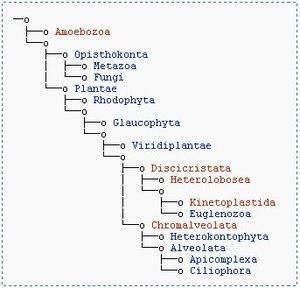
Cette page a pour objet de présenter un arbre phylogénétique des Eukaryota, c'est-à-dire un cladogramme mettant en lumière les relations de parenté existant entre leurs différents groupes, telles que les dernières analyses d'études reconnues les proposent. Ce n'est qu'une possibilité de phylogénie entre différentes hypothèses issues de travaux de chercheurs, et les principaux débats, qui subsistent au sein de la communauté scientifique sont brièvement présentés ci-dessous, avant la bibliographie.